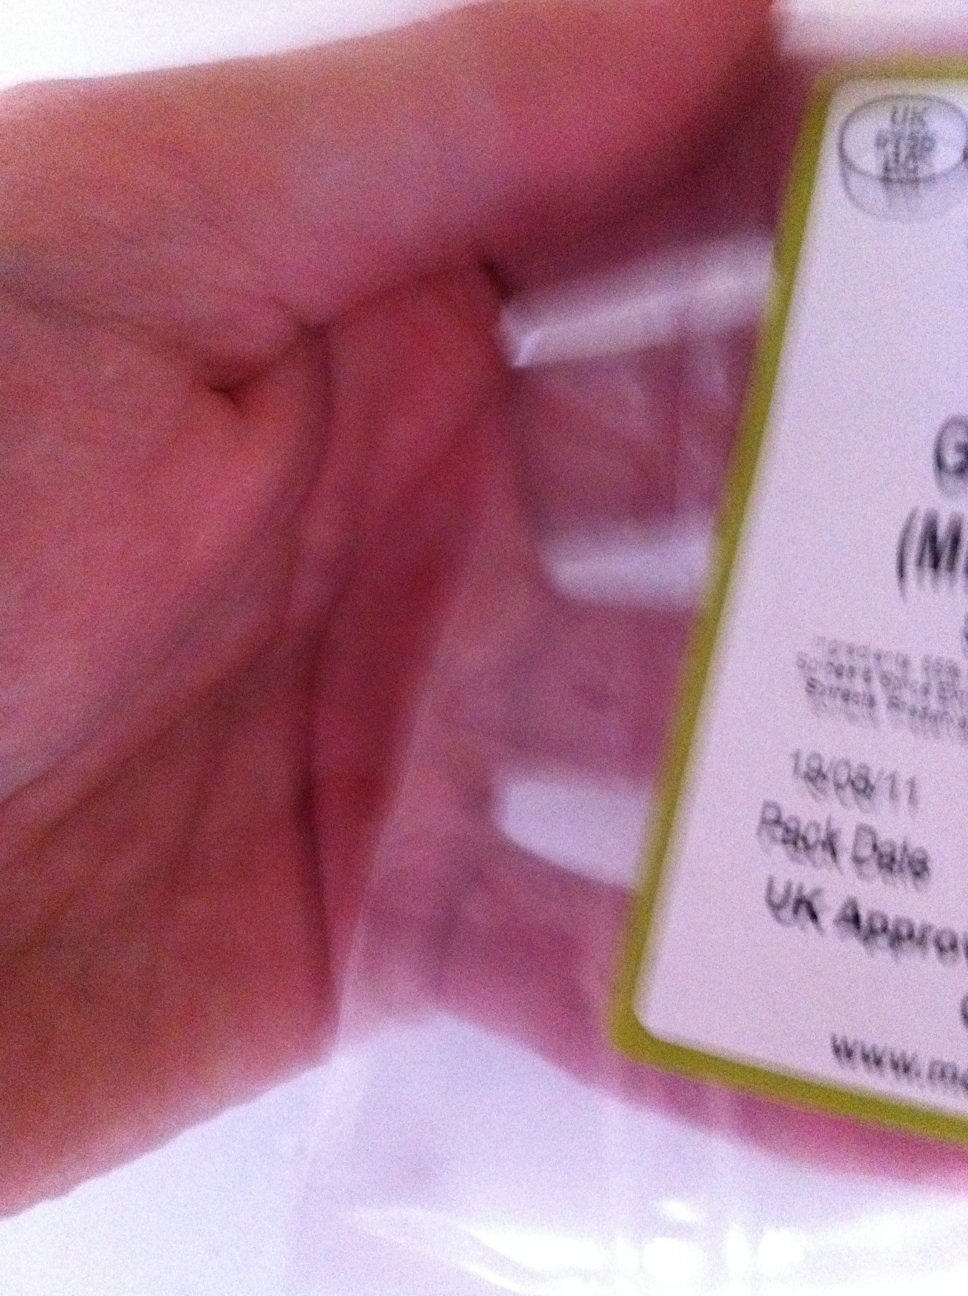Question: What is this meat?
Answer: unanswerable